Manuel Torres (diplomat)

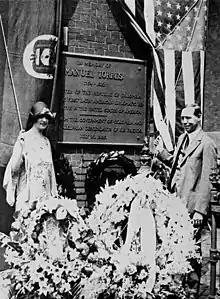
Colombian minister Enrique Olaya and his wife reveal the plaque honoring Torres.

In June 1821, Mier returned to Philadelphia after escaping imprisonment in Havana, and moved into Torres' house. (Another Spanish American agent, Vicente Rocafuerte, was already living there.) Connected through Freemasonry, Torres became a father figure to Mier, signing his letters He gradually drew Mier away from constitutional monarchism and toward the republican model of the United States. In doing so Torres tried to provide a political-philosophical basis for Mier's radicalism. The pair encouraged Colombia to send a diplomat to Mexico, hoping to counter the rising monarchism there. When Mier published his as well as a new edition of Bartolomé de Las Casas' , Torres paid the costs.